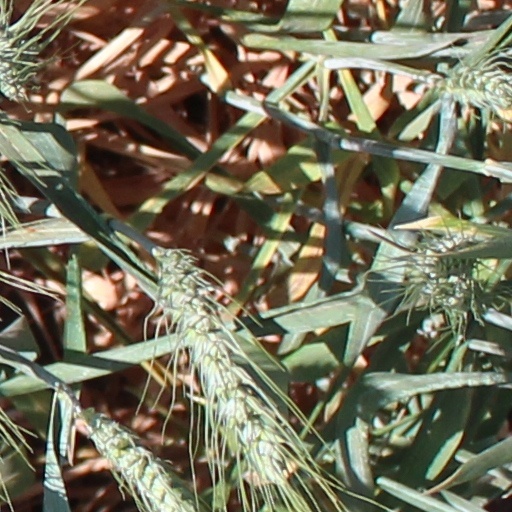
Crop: wheat